Describe the emotion expressed in this image:  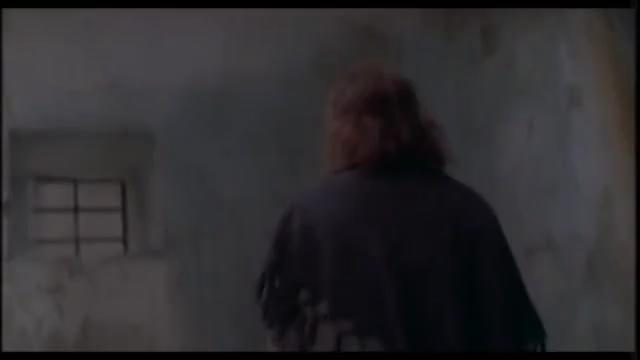
This person displays Pain, valence and arousal with low intensity.